North Jackson Street Bridge

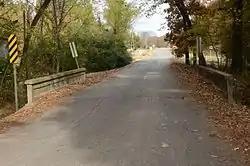

The North Jackson Street Bridge is a historic bridge in De Witt, Arkansas. Built c. 1910, it carries North Jackson Street over Holt Branch, just south of North Circle Drive. It consists of two spans of steel girders, resting on concrete abutments and a concrete central pier, with concrete decking. It is long and has a roadbed wide. Its guard rails consist of poured concrete panels, with incised rectangles on the side. The short spans of the bridge demonstrate the unfamiliarity with the use of concrete as a bridge-building material. North Jackson Street was originally laid out as the principal route out of De Witt heading north.